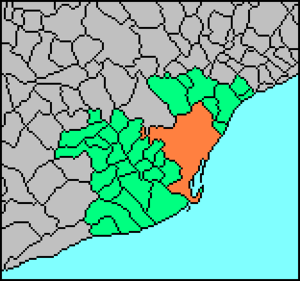
L’aire métropolitaine de Barcelone est une zone géographique de Catalogne qui constitue l’essentiel de la région métropolitaine de Barcelone.